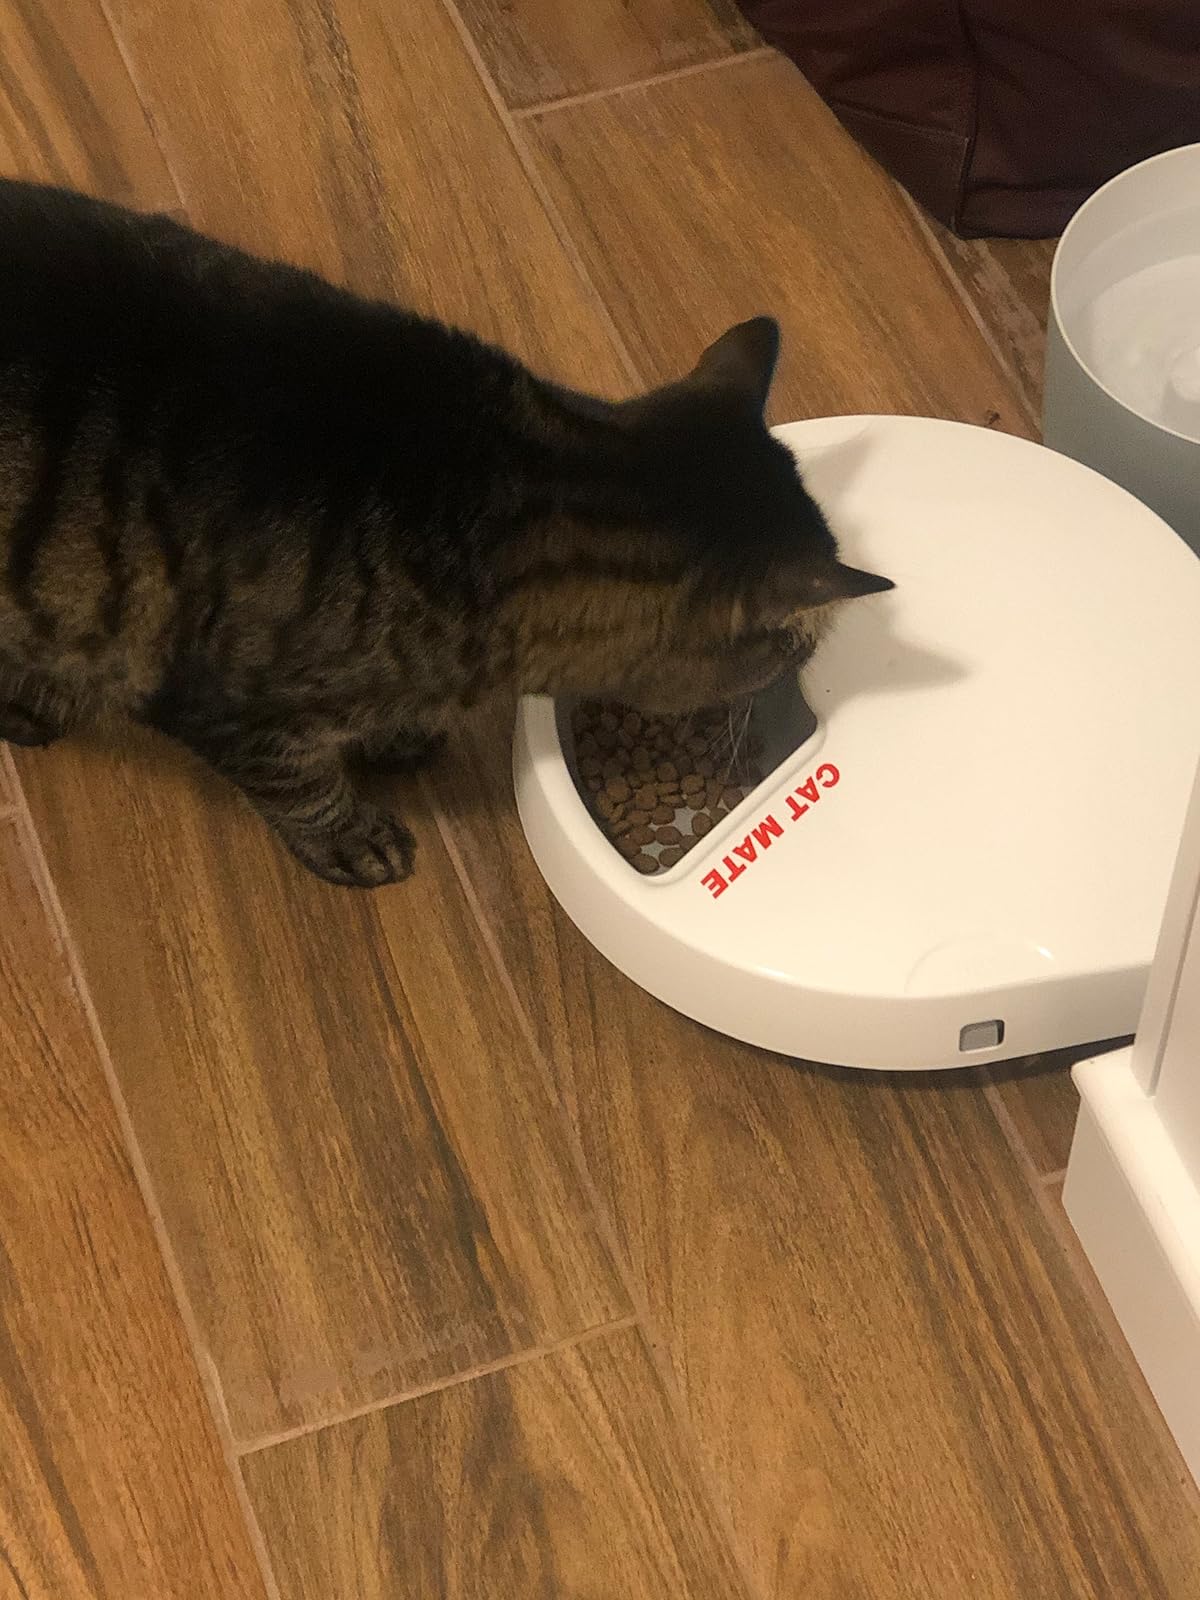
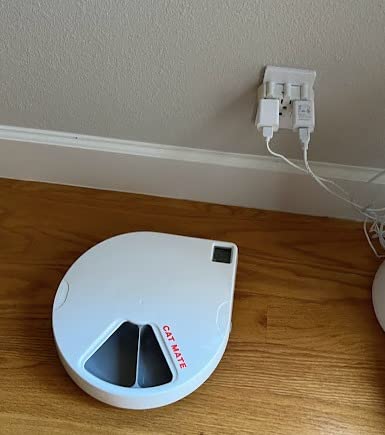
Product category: items_feeder
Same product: yes